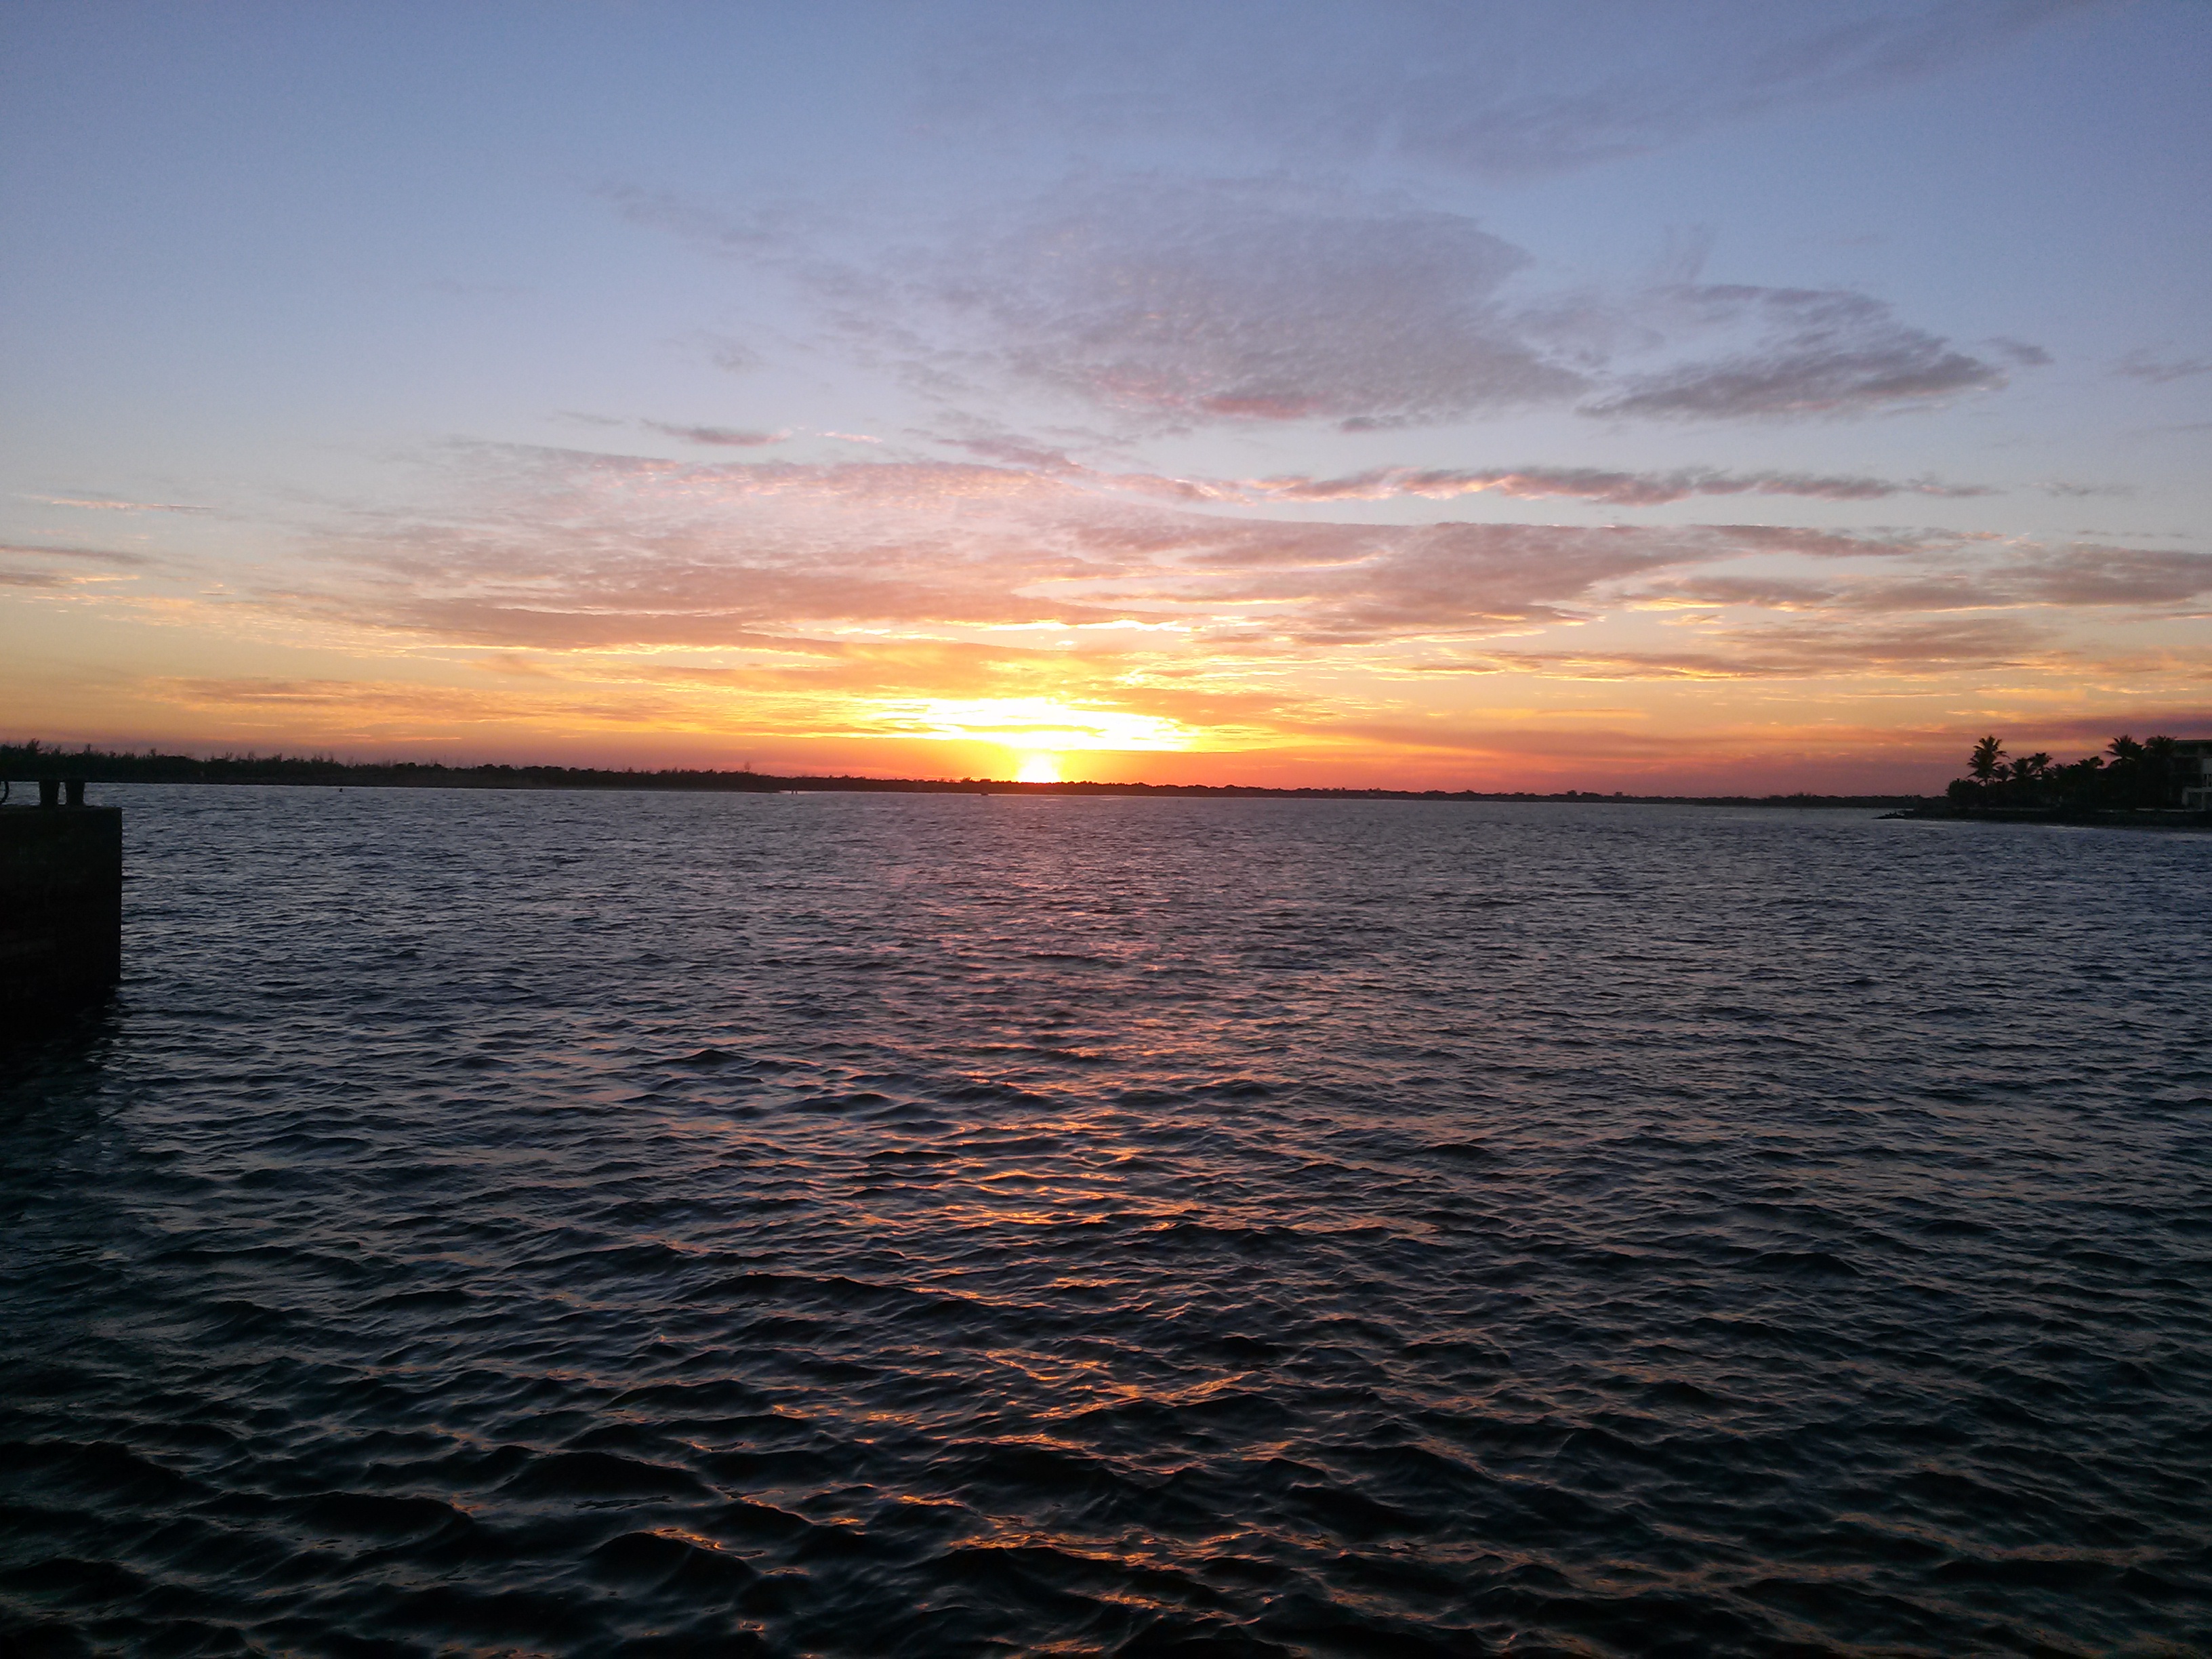
sunset, water, cloud, sky, water resources, atmosphere, afterglow, dusk, fluid, orange, red sky at morning, sunlight, lake, sunrise, atmospheric phenomenon, bank, astronomical object, landscape, sun, horizon, waterway, cumulus, calm, dawn, wind wave, shore, city, reservoir, reflection, channel, sound, coast, wave, natural landscape, liquid, ocean, loch, evening, event, bay, lake district, inlet, vacation, vehicle, tree, heat, dock, sea, river